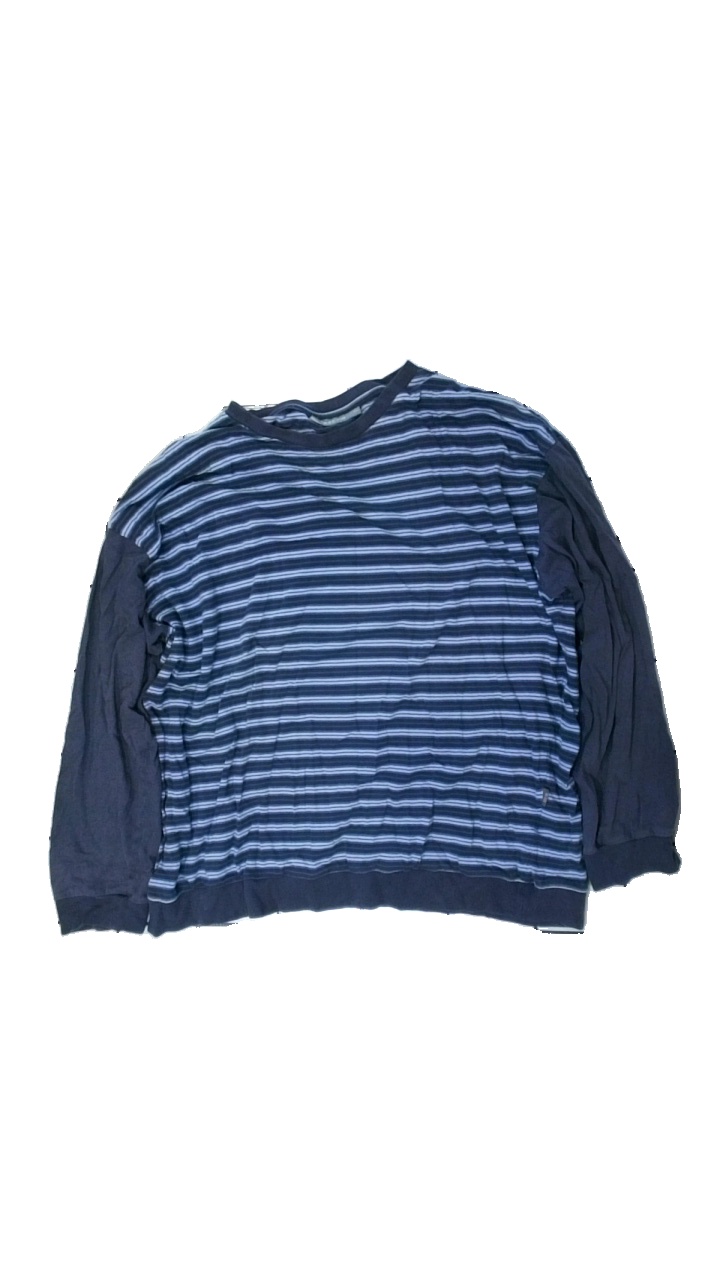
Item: Top (Men)
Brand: Lifestyle
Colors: Blue
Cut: Regular, C-collar
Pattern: Striped
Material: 100% cotton
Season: All
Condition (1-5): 3
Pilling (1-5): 2
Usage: Recycle
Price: <50